Balamani

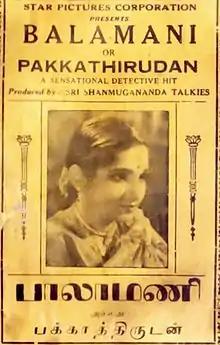
Poster

Balamani is a 1937 Indian Tamil-language film directed by P. V. Rao and produced by Shanmughananda Talkies. It is based on the two-volume novel of the same name, alternatively titled "Pakka Thirudan" by Ayyangar. The film stars T. K. Shanmugham, T. S. Jaya, T. K. Muthusami, B. Saradambal, T. K. Bhagavathi, K. Shanthadevi and S. V. Sahasranamam.